Indium antimonide

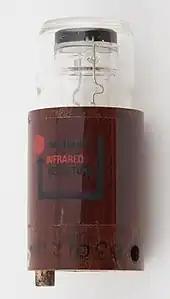
InSb infrared detector manufactured by Mullard in the 1960s.

InSb is a narrow direct band gap semiconductor with an energy band gap of 0.17 eV at 300 K and 0.23 eV at 80 K.